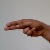
The image shows a hand gesture representing the letter 'H' in Indian Sign Language.